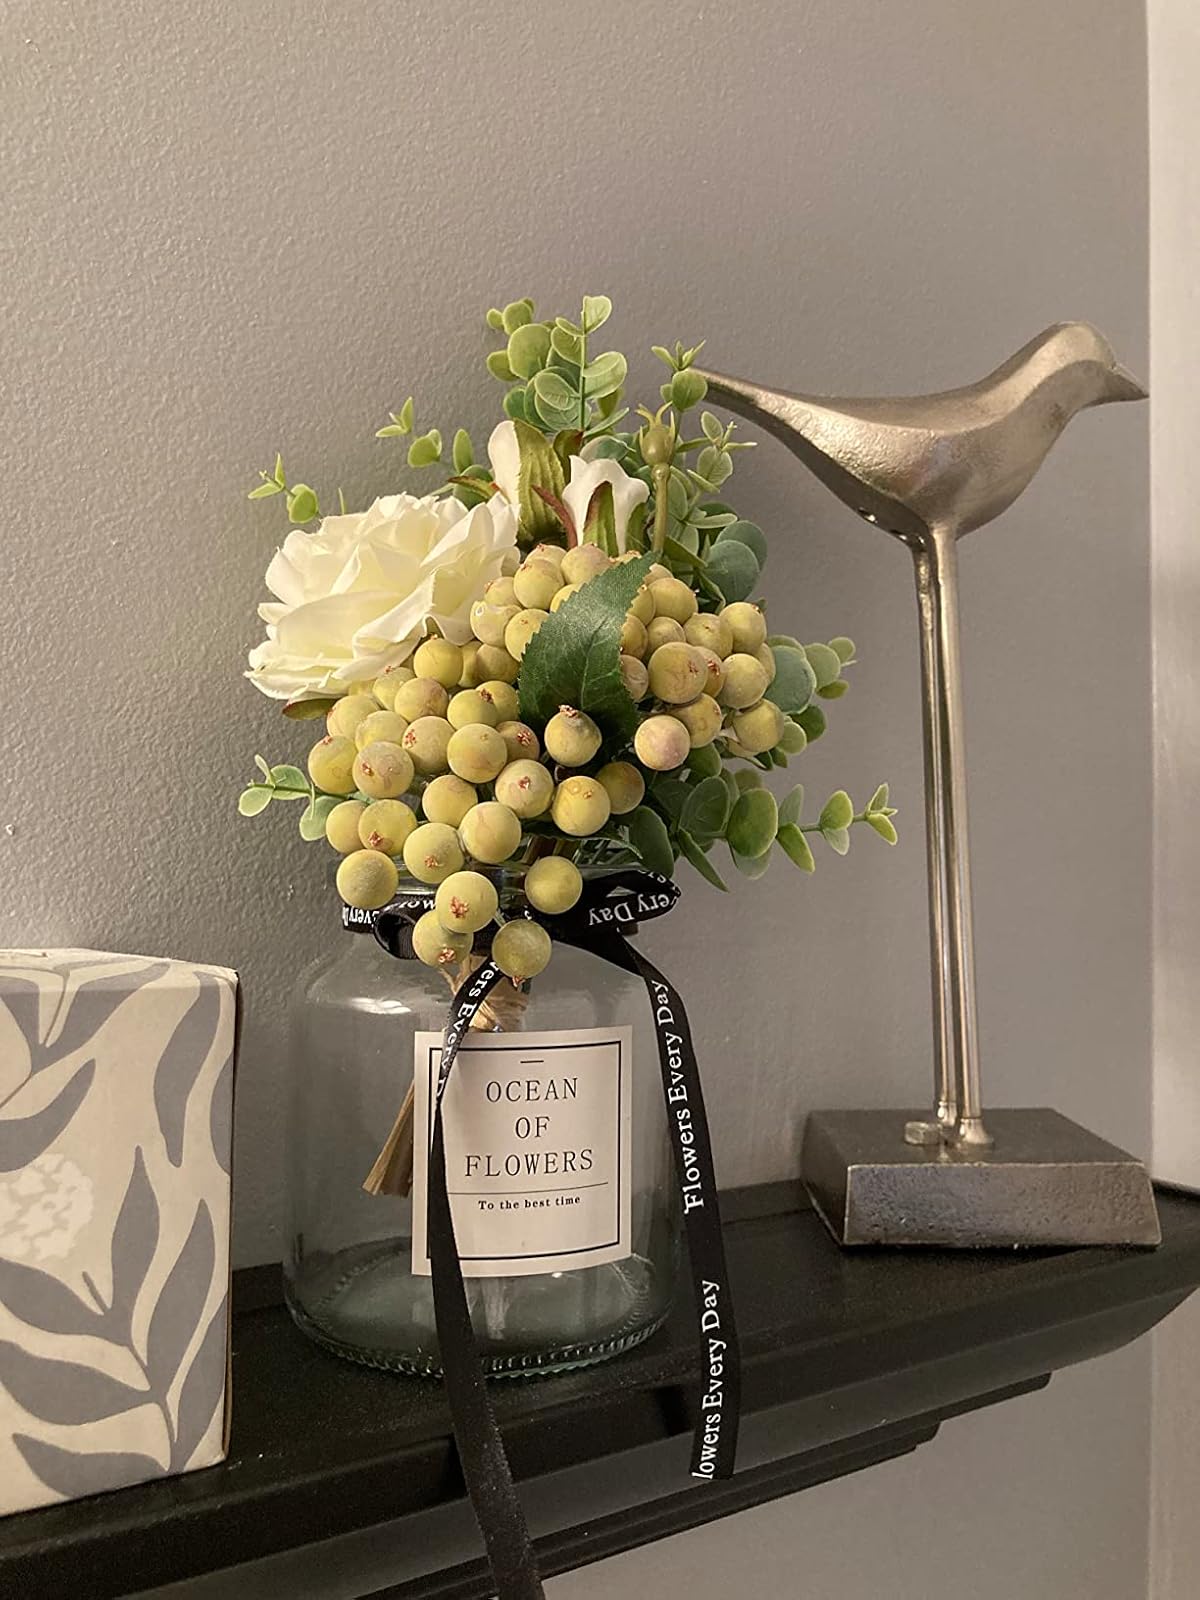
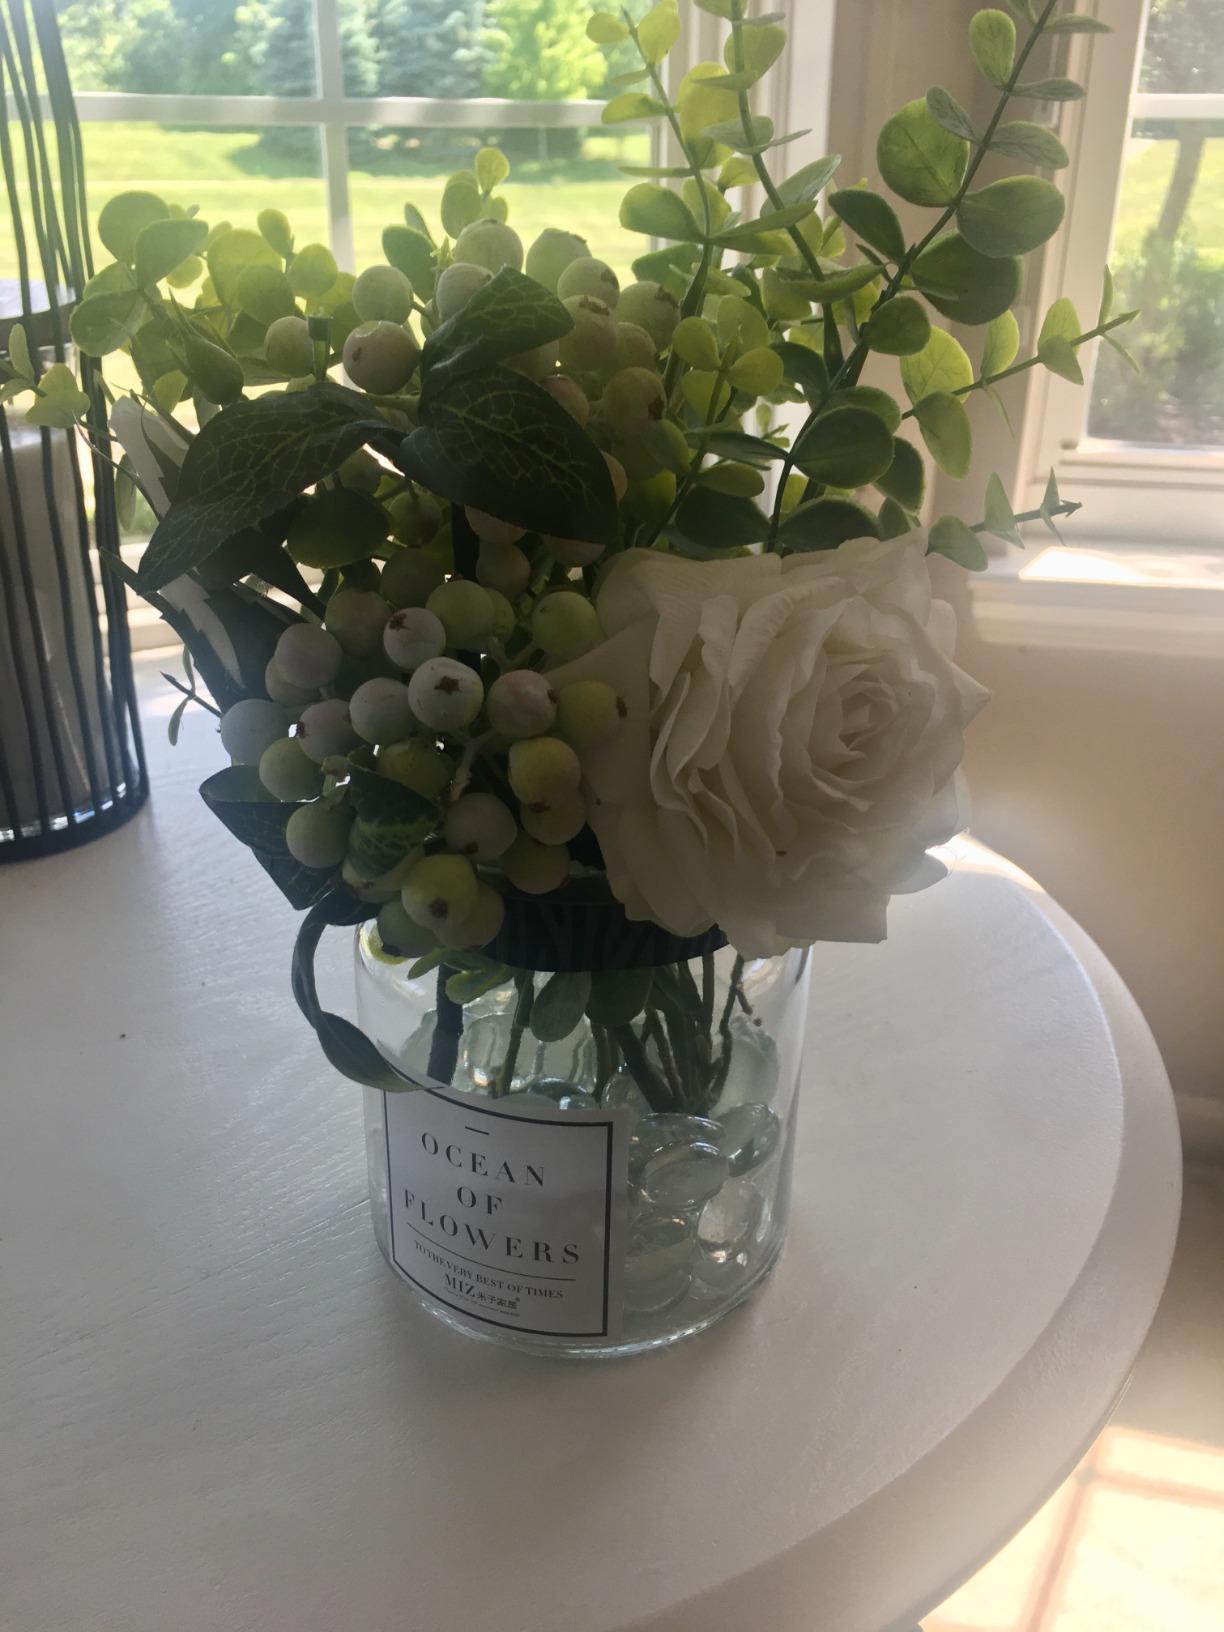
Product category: vase
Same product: yes